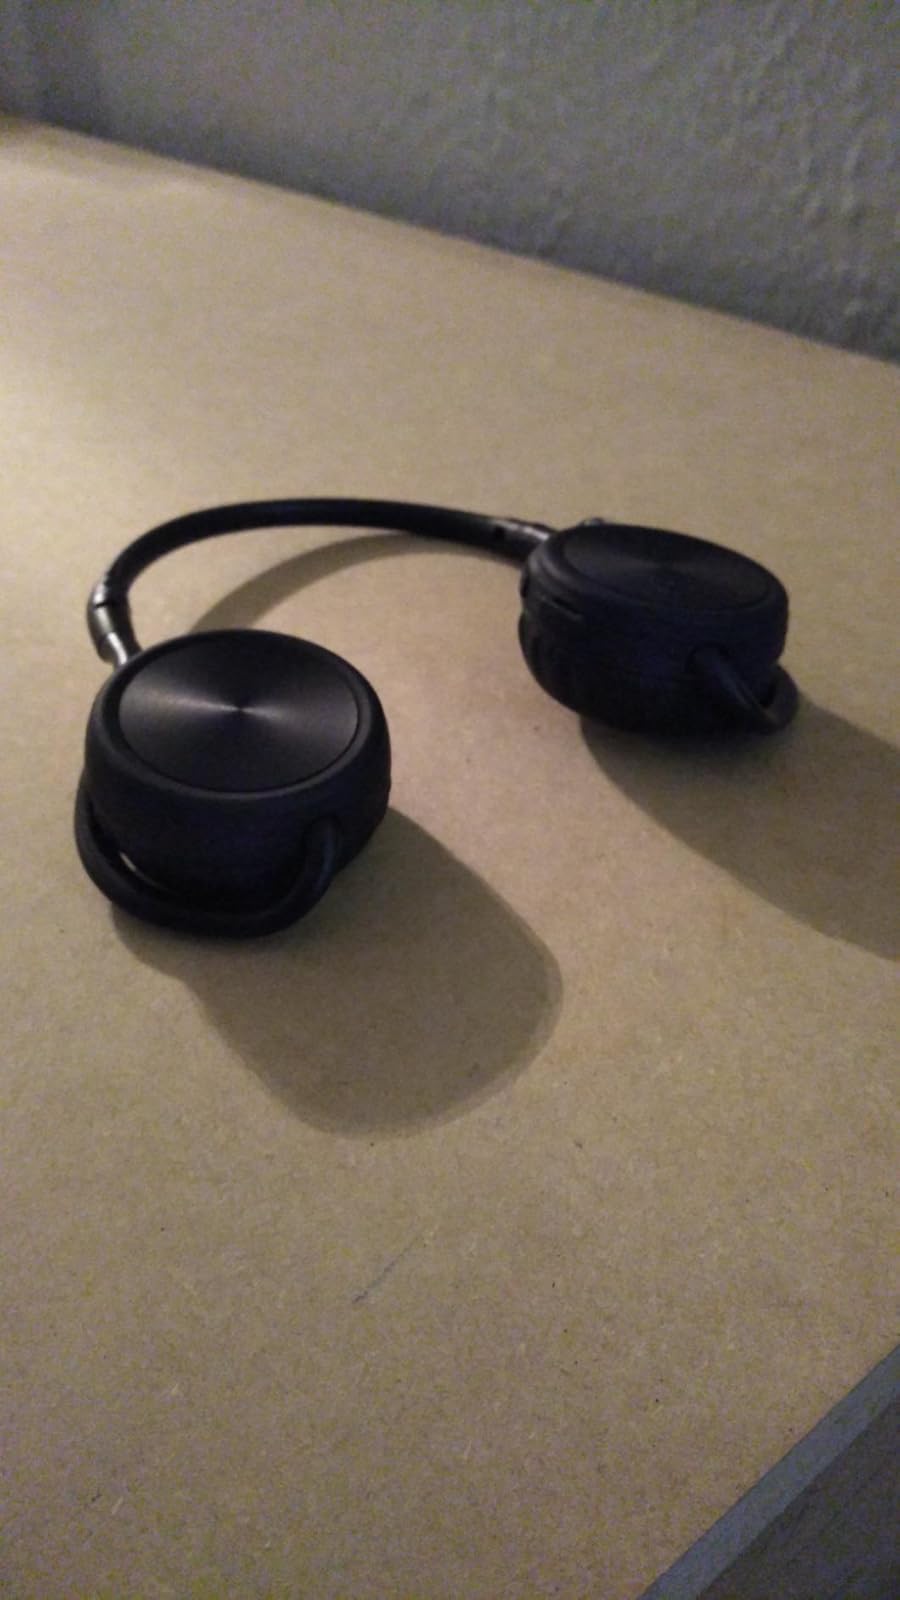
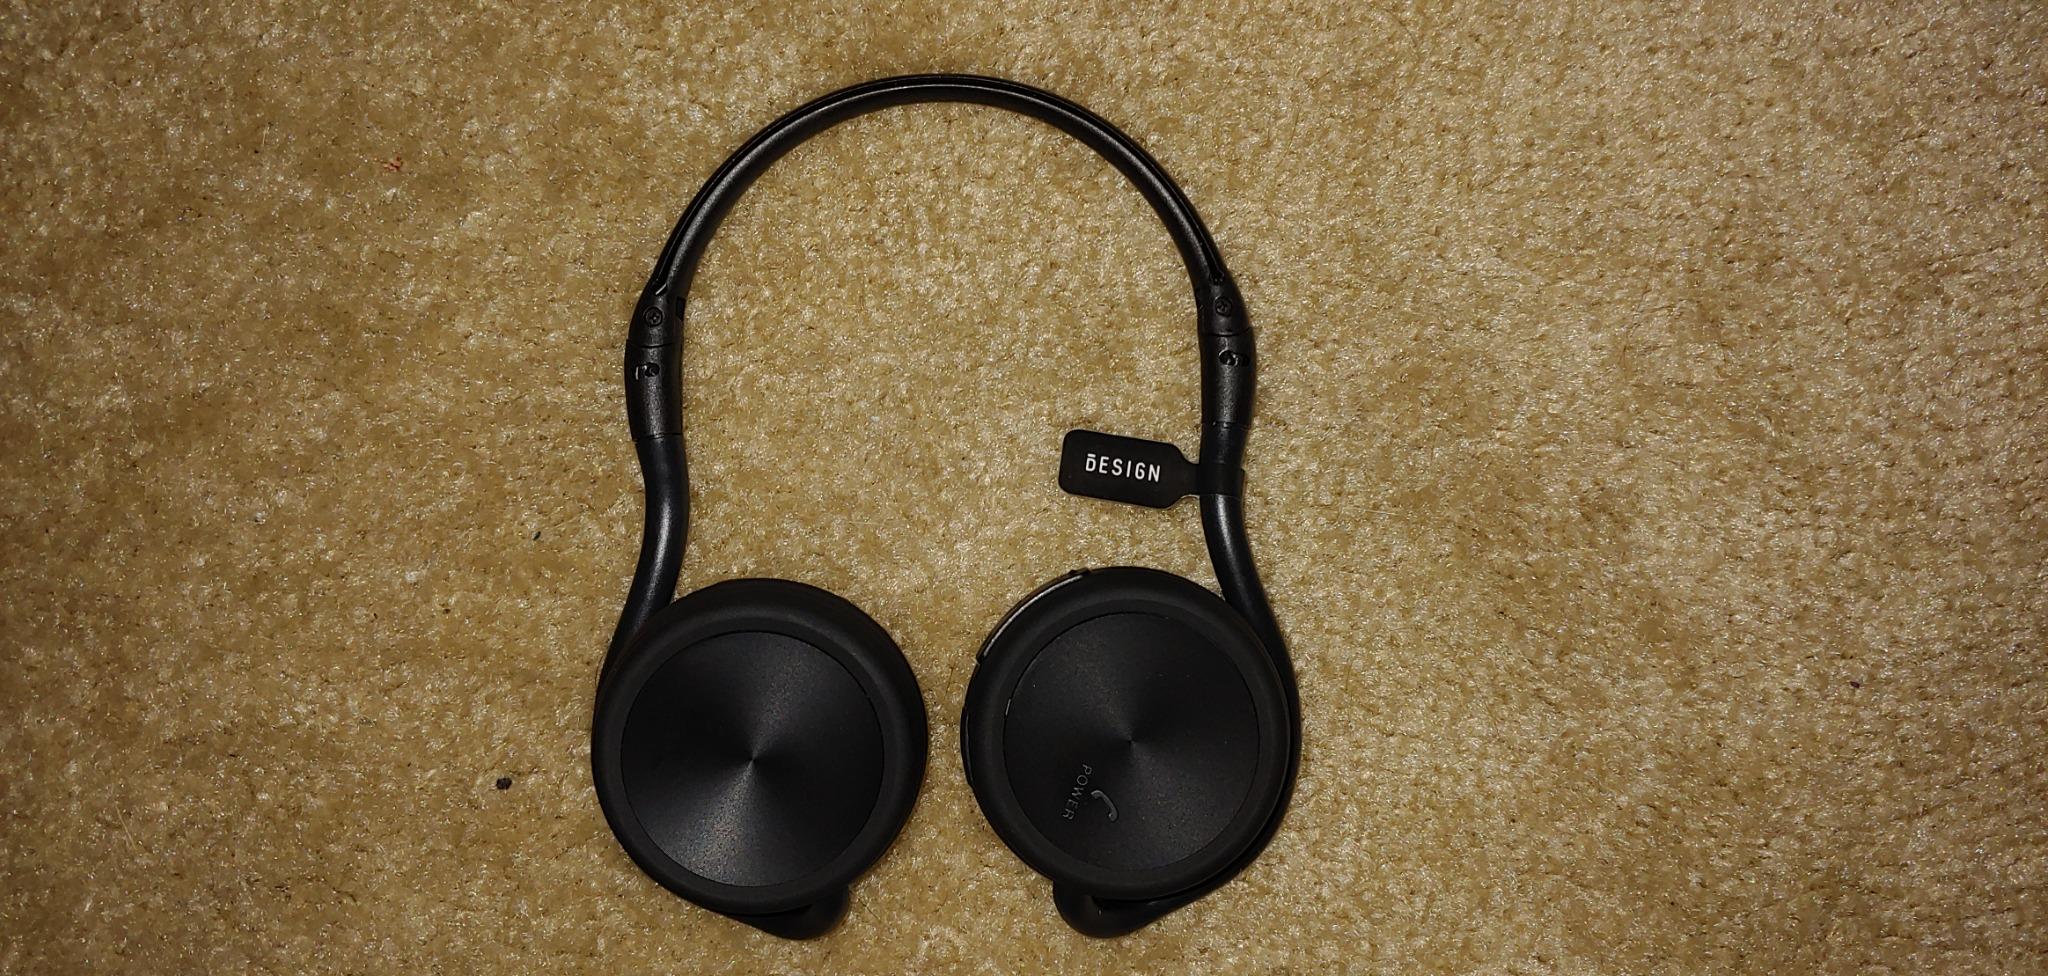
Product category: headphones
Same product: yes